Jerzy Franciszek Kulczycki

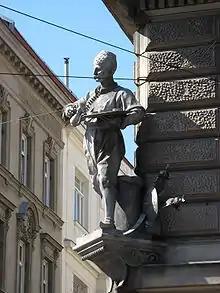

Kulczycki was born in 1640 in Kulczyce, near Sambor, (then part of the Polish–Lithuanian Commonwealth, now western Ukraine). He was born into an old Orthodox-Ruthenian noble family, Kulchytsky-Shelestovych, although his father had converted to Catholicism.